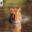
Label: tiger